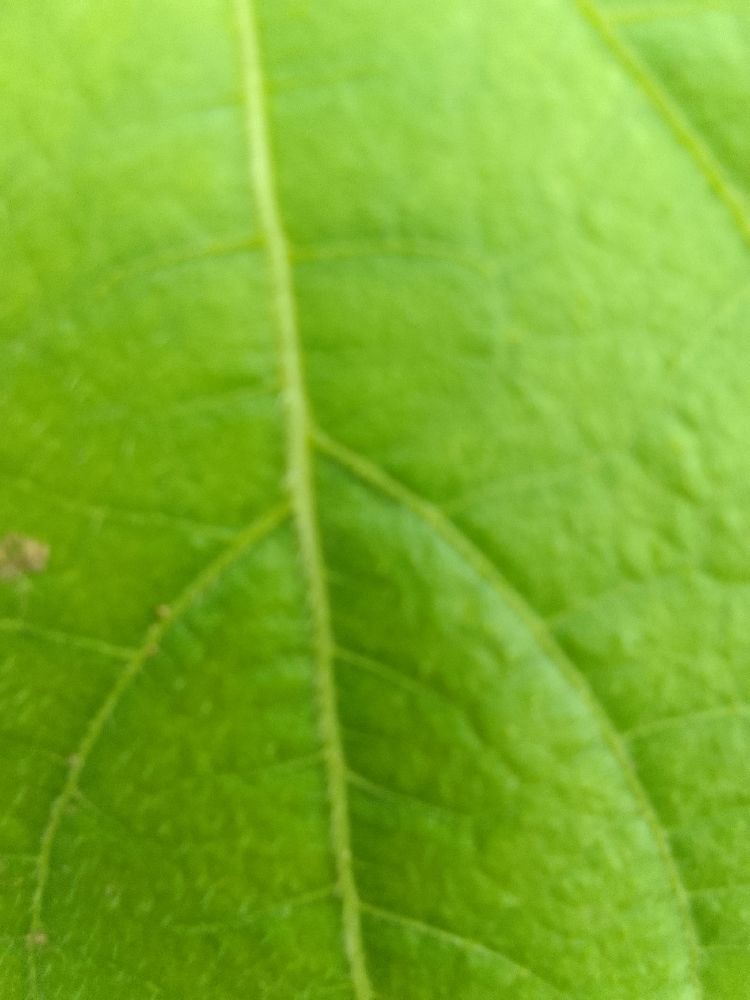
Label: healthy